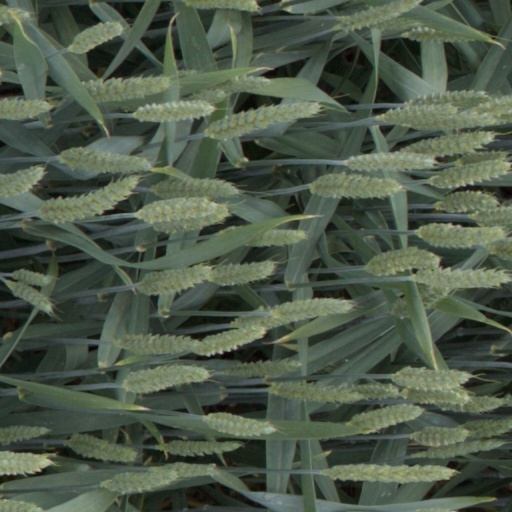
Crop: wheat